Noya Station

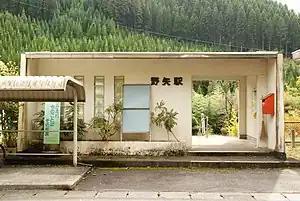
Noya Station in 2008

is a passenger railway station located in the town of Kokonoe, Ōita Prefecture, Japan. It is operated by JR Kyushu.